Bank of Sumner

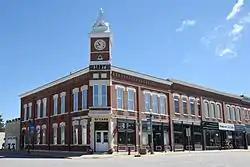

The Bank of Sumner, also known as the Clock Tower building and the S.F. Cass building, is a historic building located in Sumner, Iowa, United States. Stephen F. Cass had established a stagecoach-stop general store two miles northeast of where Chancey Carpenter had platted the town of Sumner. Carpenter had given a strip of land to the Iowa Pacific Rail Company, later the Chicago Great Western Railway, which built their tracks and a depot in town. Cass moved his operations to Sumner, and in 1879 or 1880 went into banking. He built a frame building for his bank at the same location as this building. This building replaced it in 1897, and over the next three years Cass built several other brick commercial buildings on the same block. Cass died in 1900, and the bank failed in 1931 during the Great Depression. The post office moved out in 1933. A bakery occupied the building for several decades.